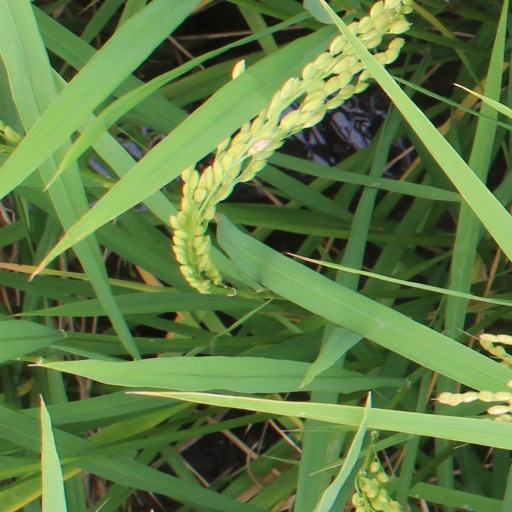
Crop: rice